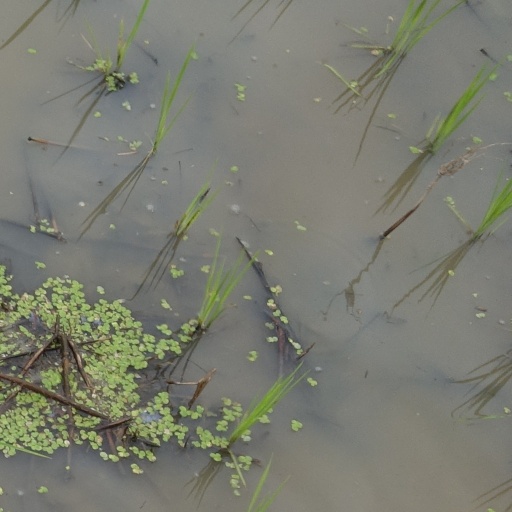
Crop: rice